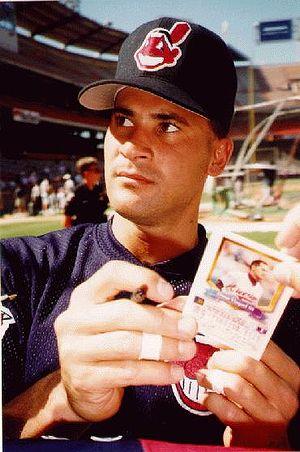
Chief Wahoo désigne à la fois le logo et le personnage représenté sur un des logos des Indians de Cleveland, un club de la Ligue majeure de baseball.
Omar Enrique González Vizquel est un joueur de baseball ayant joué dans les Ligues majeures à la position d'arrêt-court durant 24 saisons, de 1989 à 2012. Il est nommé en novembre 2013 instructeur chez les Tigers de Détroit.
Les Indians de Cleveland sont une franchise de baseball basée à Cleveland évoluant dans la Ligue majeure de baseball. Surnommée The Tribe, la franchise des Indians est fondée en 1900 sous le nom de Cleveland Lake Shores et évolue depuis 1994 au Progressive Field. Nombre de joueurs de premier plan tels Lou Boudreau, Bob Feller, Addie Joss, Nap Lajoie, Tris Speaker, Cy Young ou Satchel Paige ont porté les couleurs des Indians, aidant la franchise à remporter deux fois les Séries mondiales en 1920 et 1948. Dès les années 1960 pourtant, la réputation des Indians est celle d'une équipe de perdants. Cette situation dure jusqu'au milieu des années 1990 et le renouveau sportif de la franchise qui dispute, sans les gagner, deux Séries mondiales en 1995 et 1997.